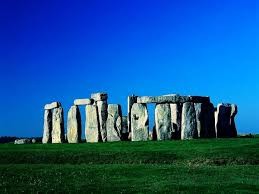
Landmark: Stonehenge